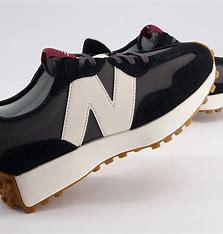
Brand: New
Model: Balance New Balance 327